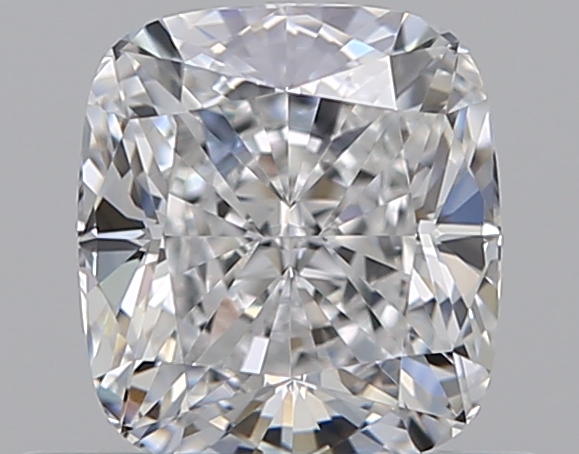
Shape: cushion
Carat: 0.72
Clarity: VVS1
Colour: D
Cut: EX
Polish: EX
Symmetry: EX
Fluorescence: F
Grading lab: GIA
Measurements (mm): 5.32 x 4.83 x 3.33